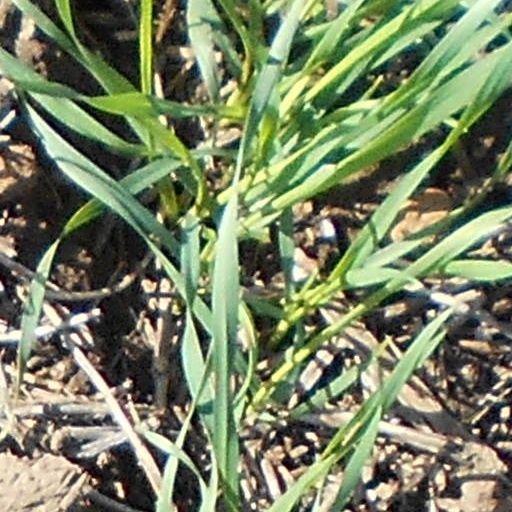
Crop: wheat